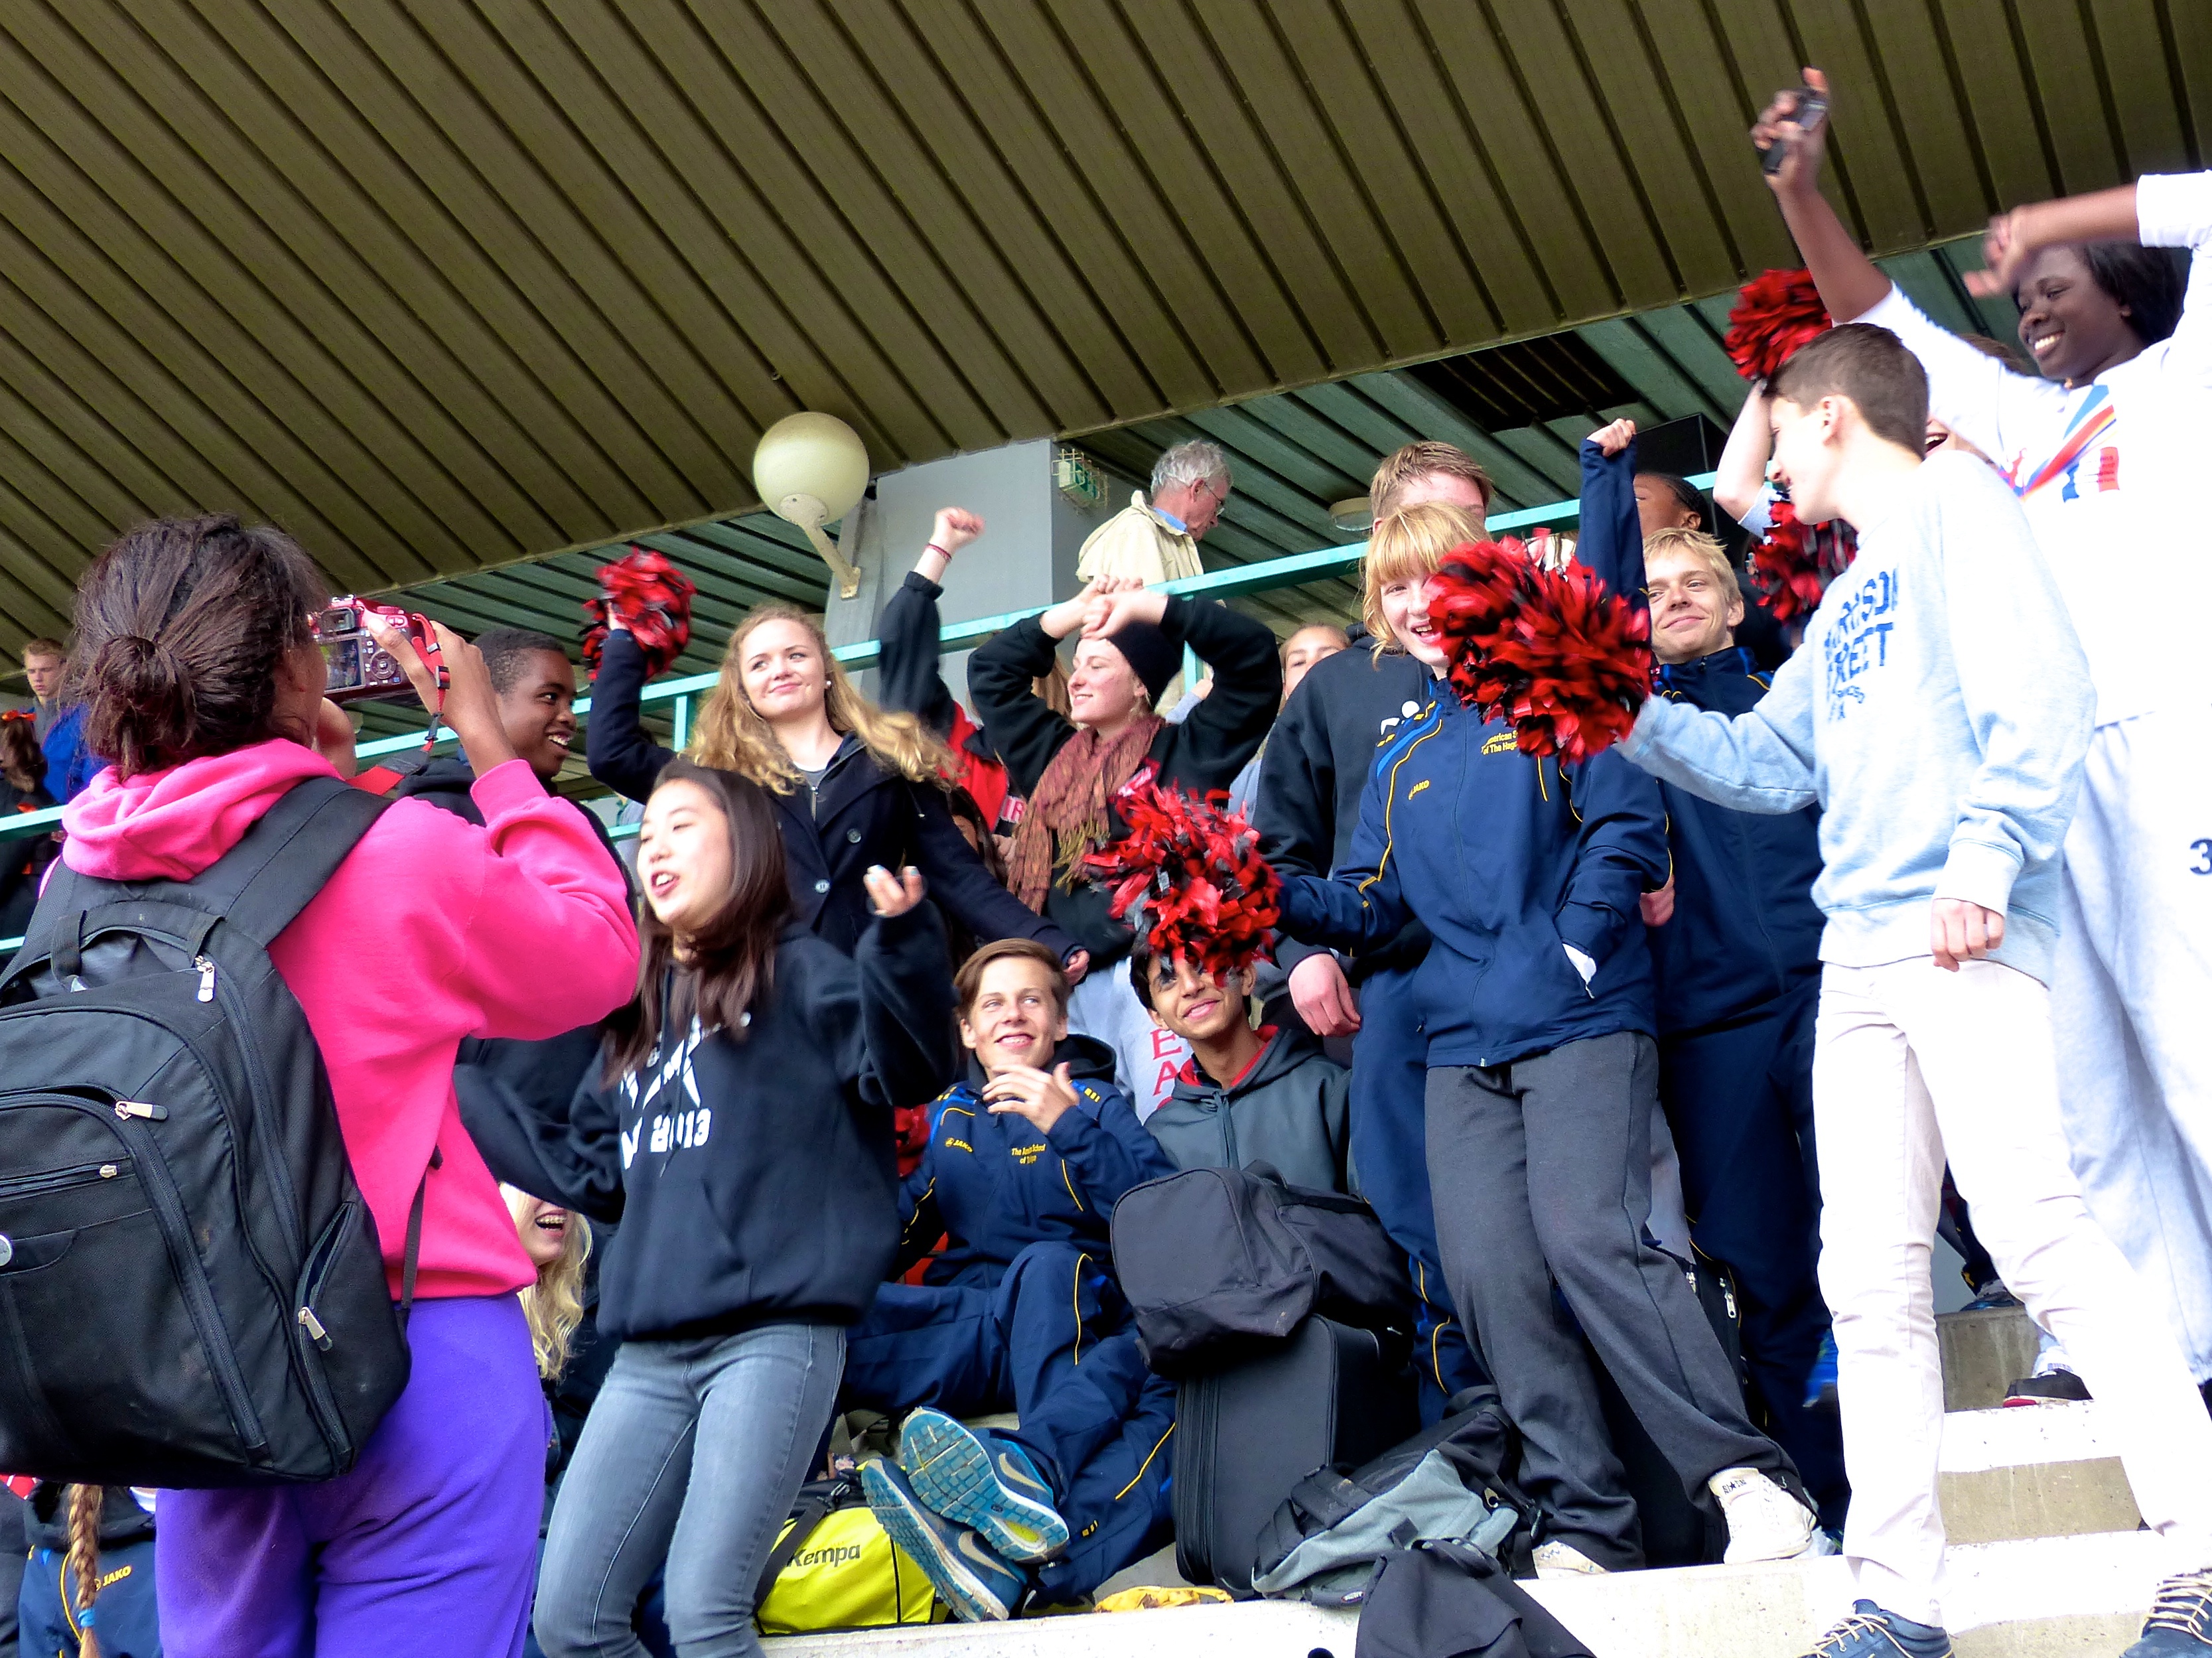
people, running, paris, 2013, team, highschool, athletics, isst, trackandfield, social group